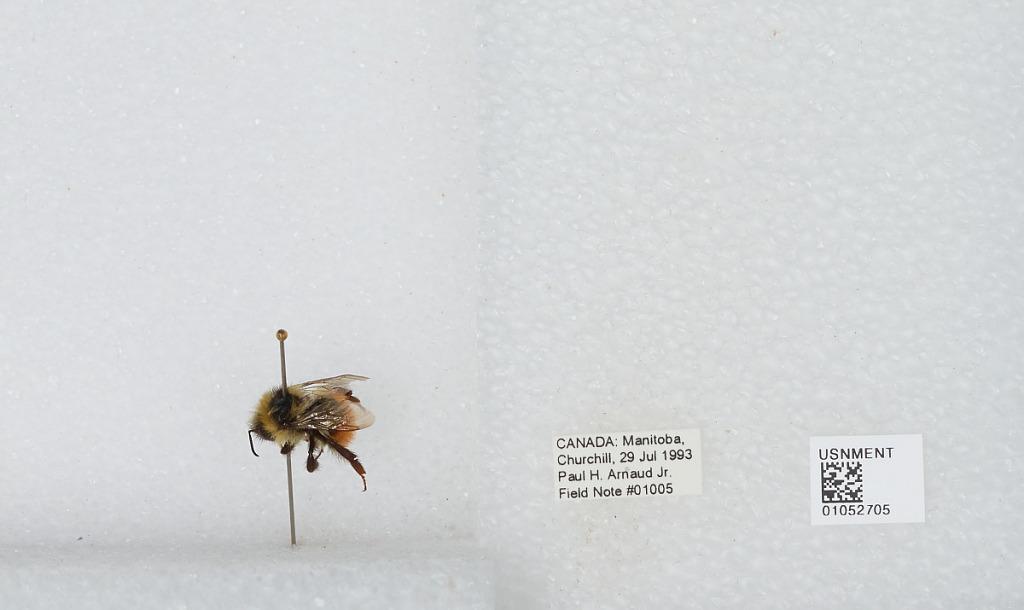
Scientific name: Bombus sp.
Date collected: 1993-7-29
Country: Canada
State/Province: Manitoba
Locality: Churchill
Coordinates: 58.7667, -94.1667